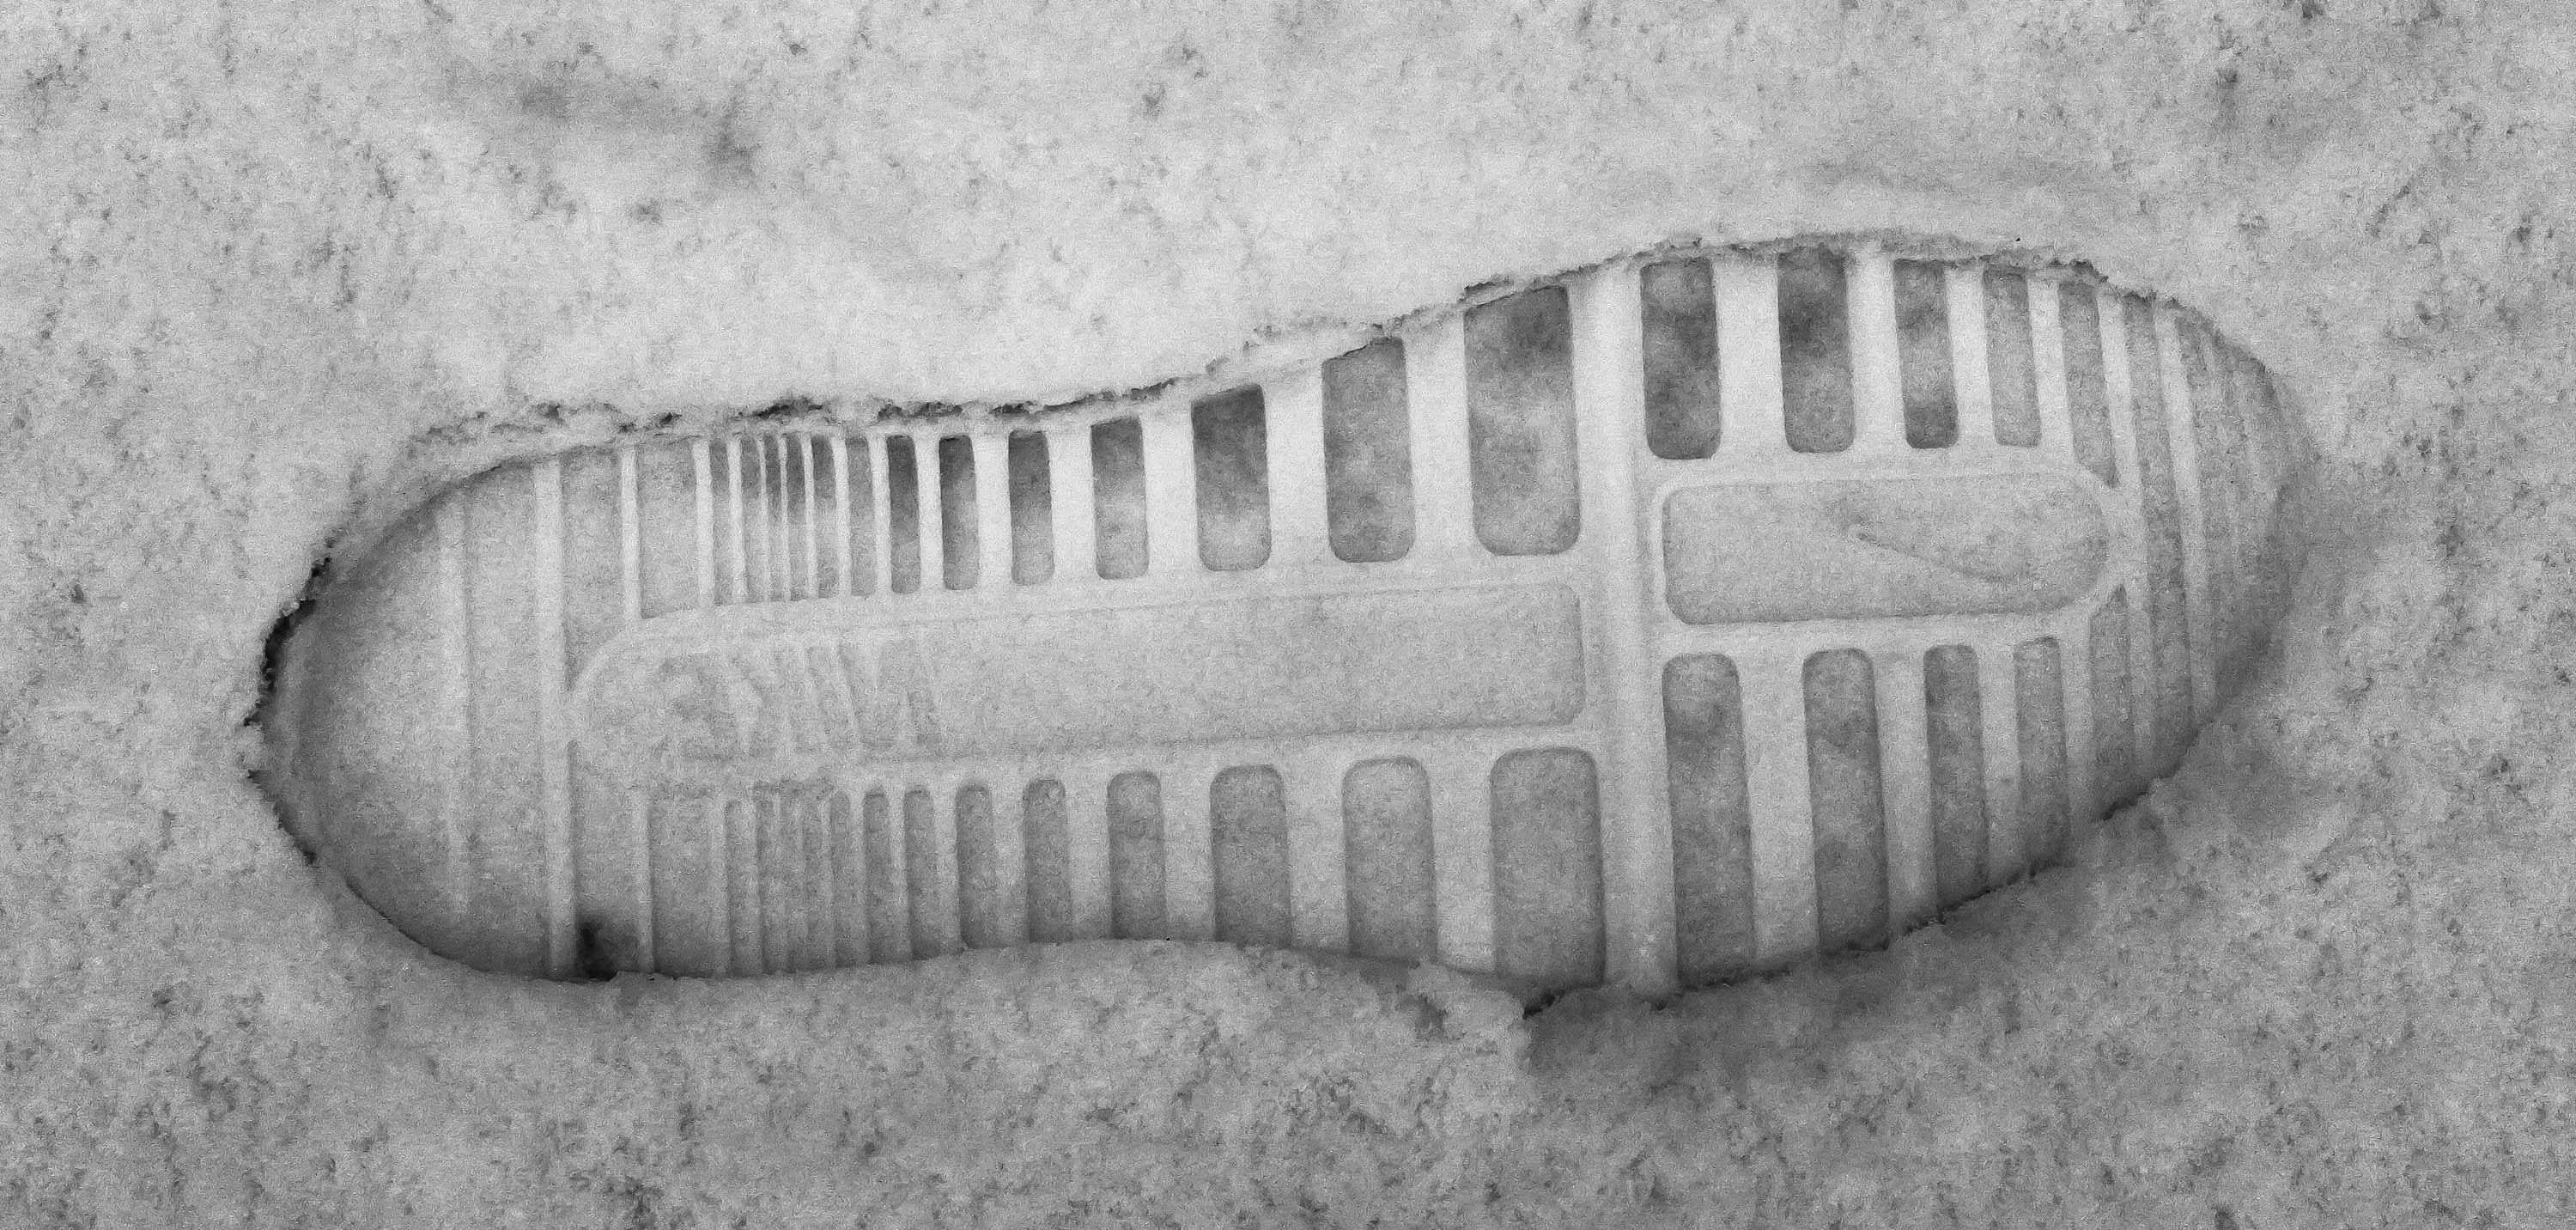
rock, snow, black and white, white, photography, wall, foot, nike, monochrome, material, circle, footprints, sketch, drawing, images, shape, monochrome photography